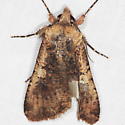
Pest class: cutworms